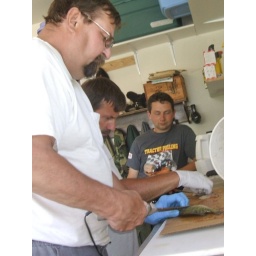
Cleaning fish at the lake by brother Craig, Kevin and Oyvind